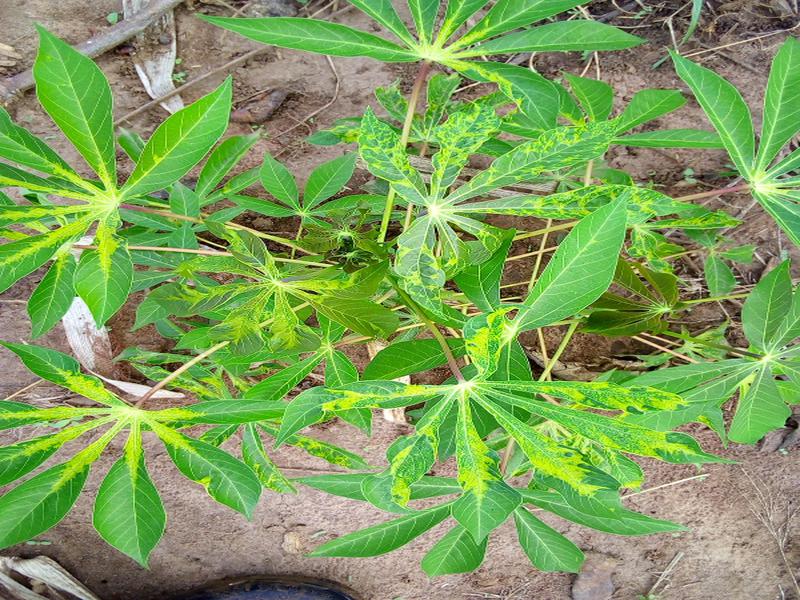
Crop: cassava
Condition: mosaic_disease